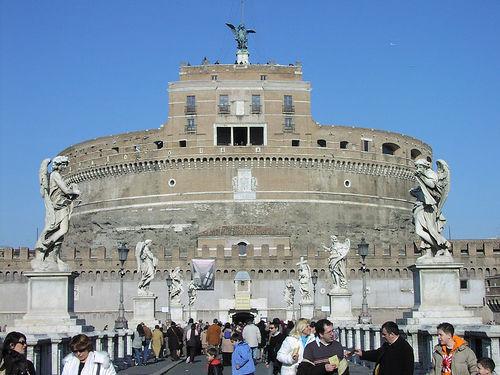
Weather: sun or clear